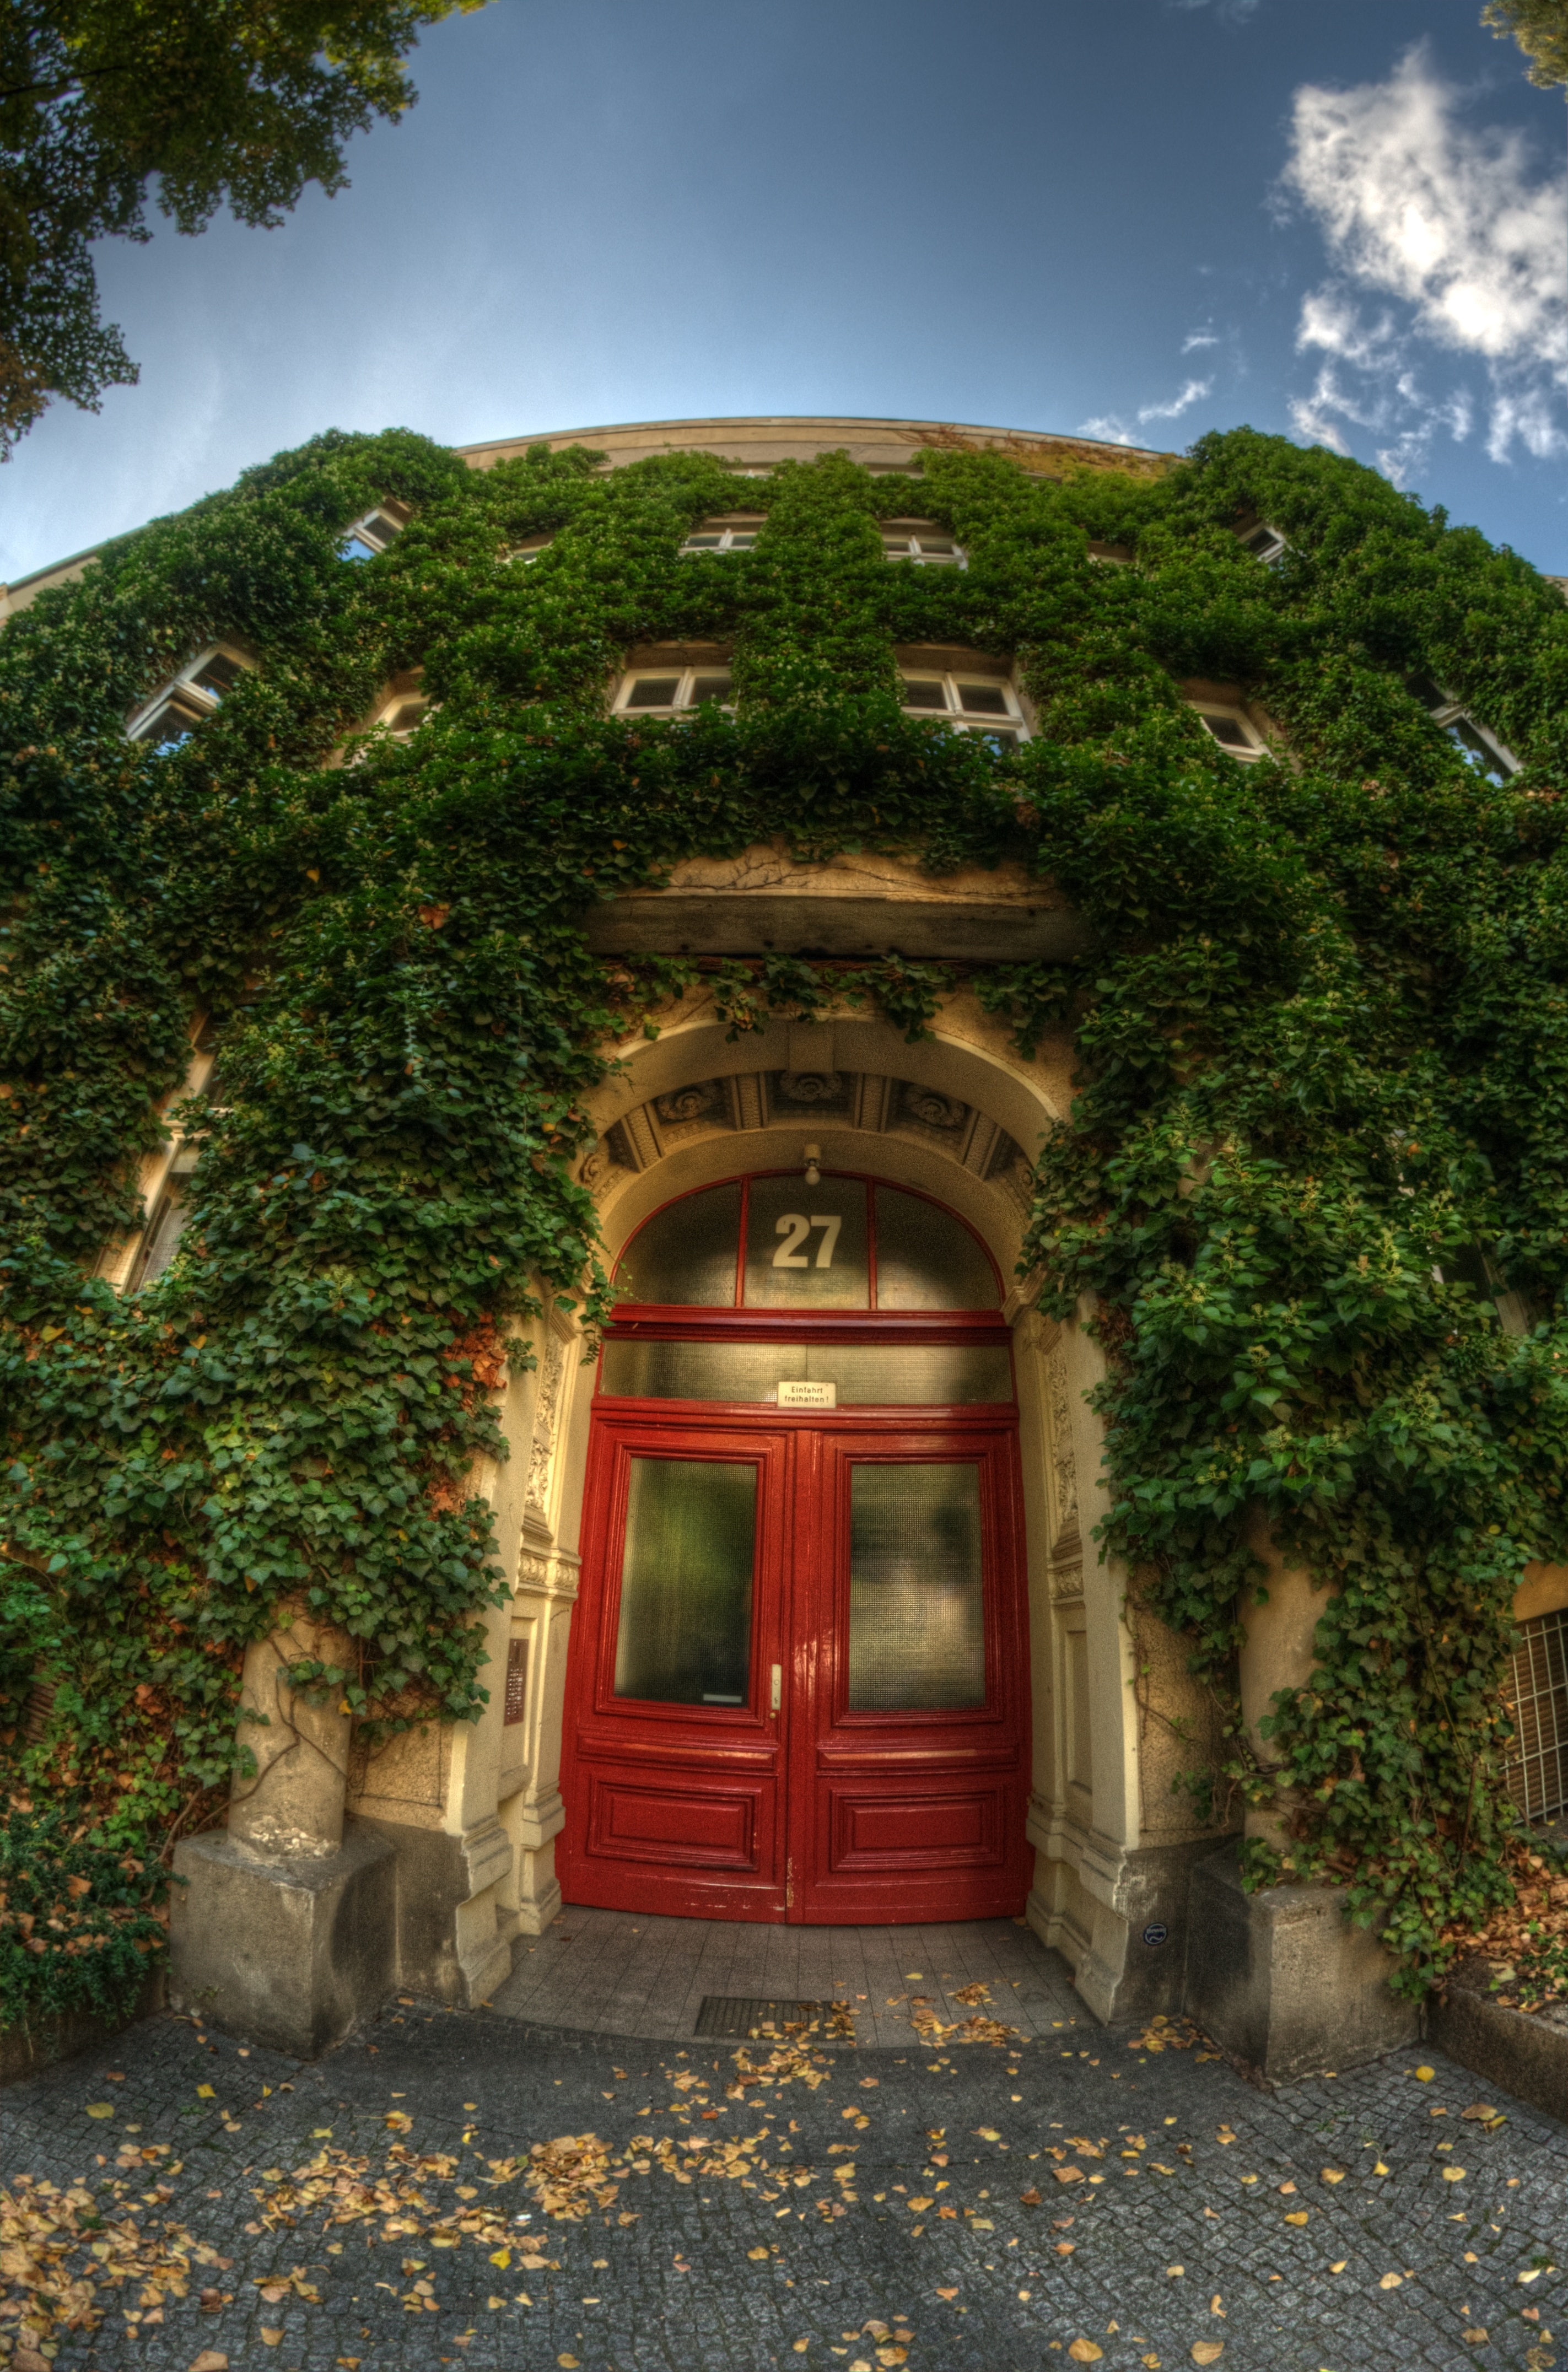
tree, architecture, sky, mansion, house, window, building, home, urban, summer, balcony, europe, arch, red, ivy, landmark, residence, property, blue, residential, door, apartment, plants, housing, luxury, germany, deutschland, berlin, estate, condominium, urban area